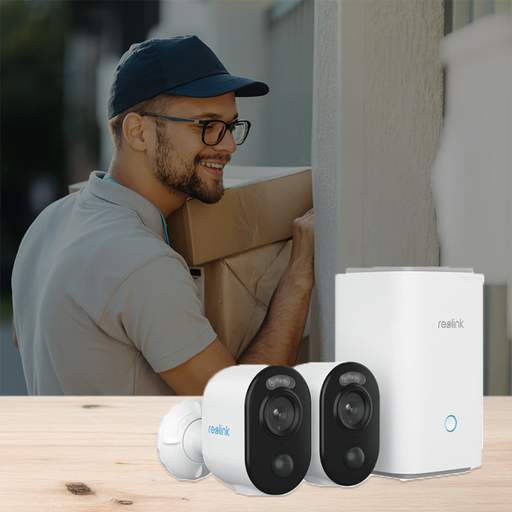
קטגוריה: מתנות בתוספת תשלום
תיאור: מערכת אבטחה ביתית מבית REOLINK
דגם: Home Hub 1-Pack+2-Pack E1
תשלום נוסף: 400 ₪
מידע נוסף: מתנה בתוספת תשלום